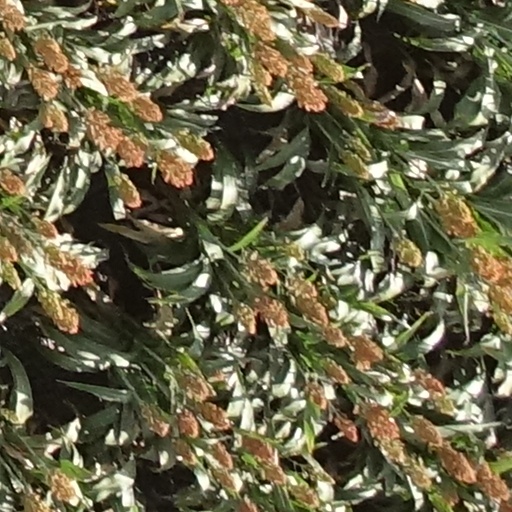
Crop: sorghum